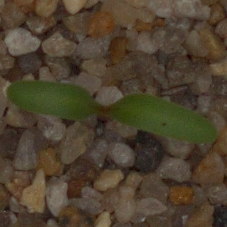
Label: sugar_beet